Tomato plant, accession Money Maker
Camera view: tilt-top (135 deg); turntable rotation: 240 degrees
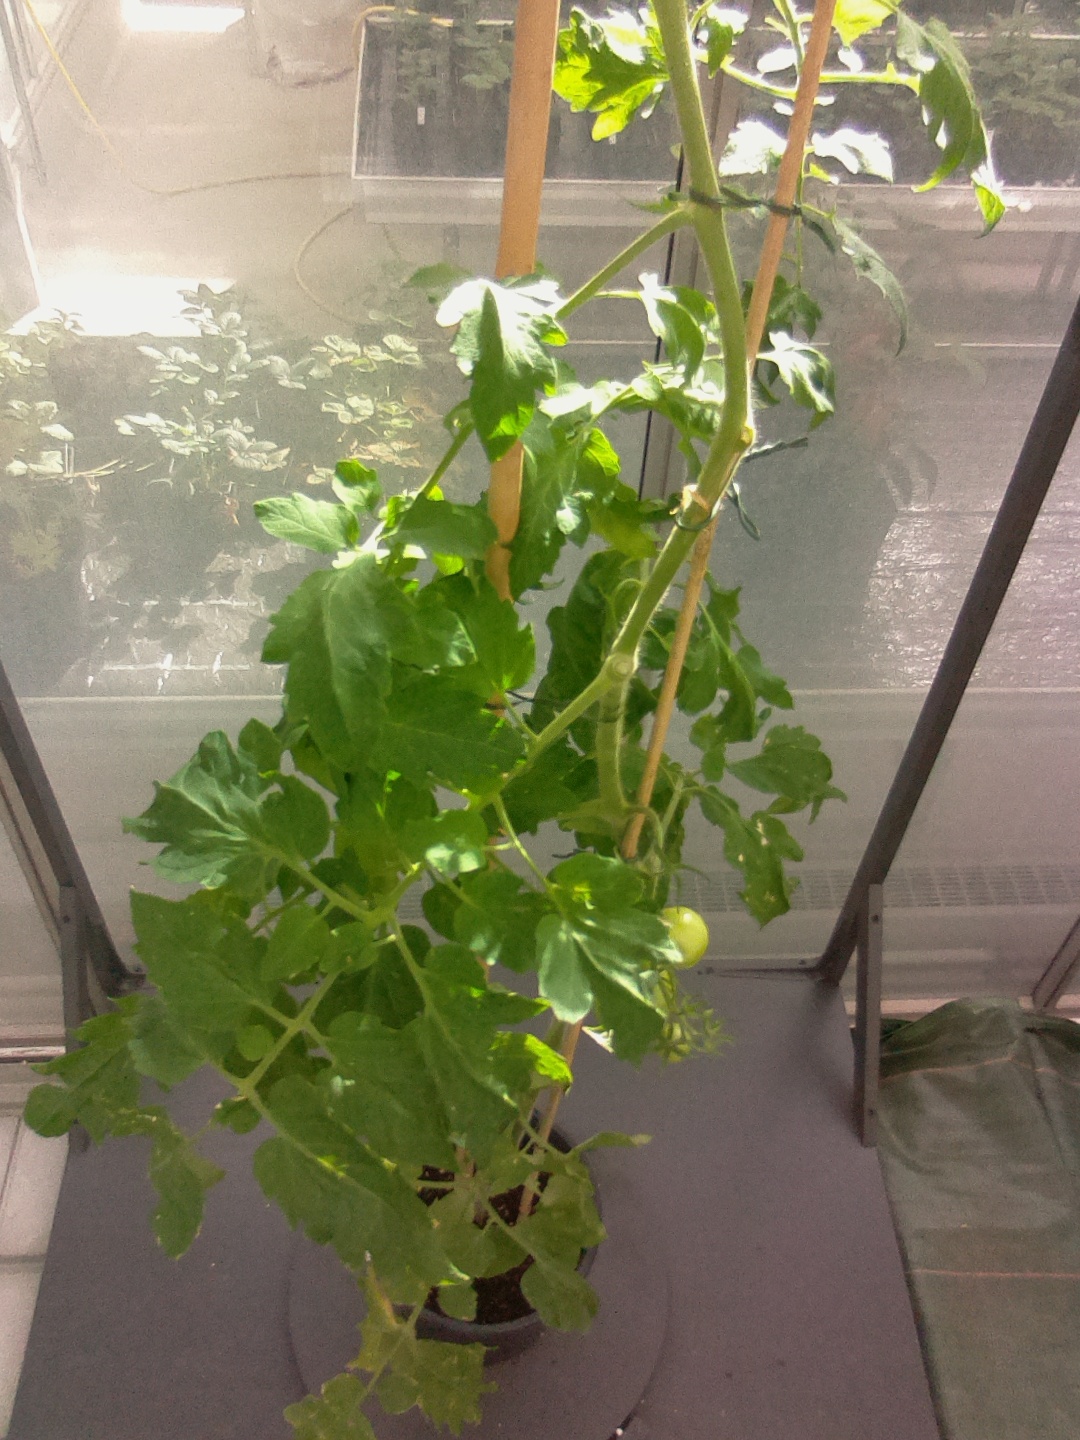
BBCH growth stage 73: 30%-40% of final fruit size